SOTA Mapping Project

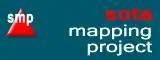
SOTA Mapping Project logo

SOTA Mapping Project (SMP) is a website (www.sotamaps.org) offering mapping resources for radio amateurs participating in the Summits On The Air (SOTA) awards program. It aims to provide comprehensive mapping information in graphical form based on Google Maps on summits included in the program, for participants in the program as well as for the general user.